Georgetown Hoyas

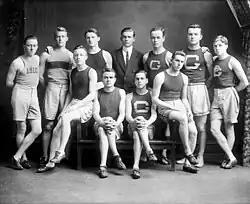
The 1910 Georgetown varsity track team

Georgetown has been nationally successful in both cross country and track and field. The men and women's track and field teams practice off-campus at Duke Ellington Track in neighboring Burleith. The men's and women's teams have both been ranked #1 by the U.S. Track & Field and Cross Country Coaches Association in recent years, both nationally and in the Mid-Atlantic Region. In 2011, the women's cross country program won the NCAA Championship by besting Big East rival Villanova. Chris Miltenberg, women's cross country coach, won the 2011 NCAA coach of the year for women's cross country. Patrick Henner is the director of men's and women's track and field . Georgetown track and field has won 21 individual NCAA National Championships, being 15 by male athletes and 6 by female athletes. The first individual NCAA National Champion was Charles Capozzoli in cross country in 1952. To date, there have also been 11 National Champions in indoor and 9 National Champions in outdoor NCAA track and field championships.